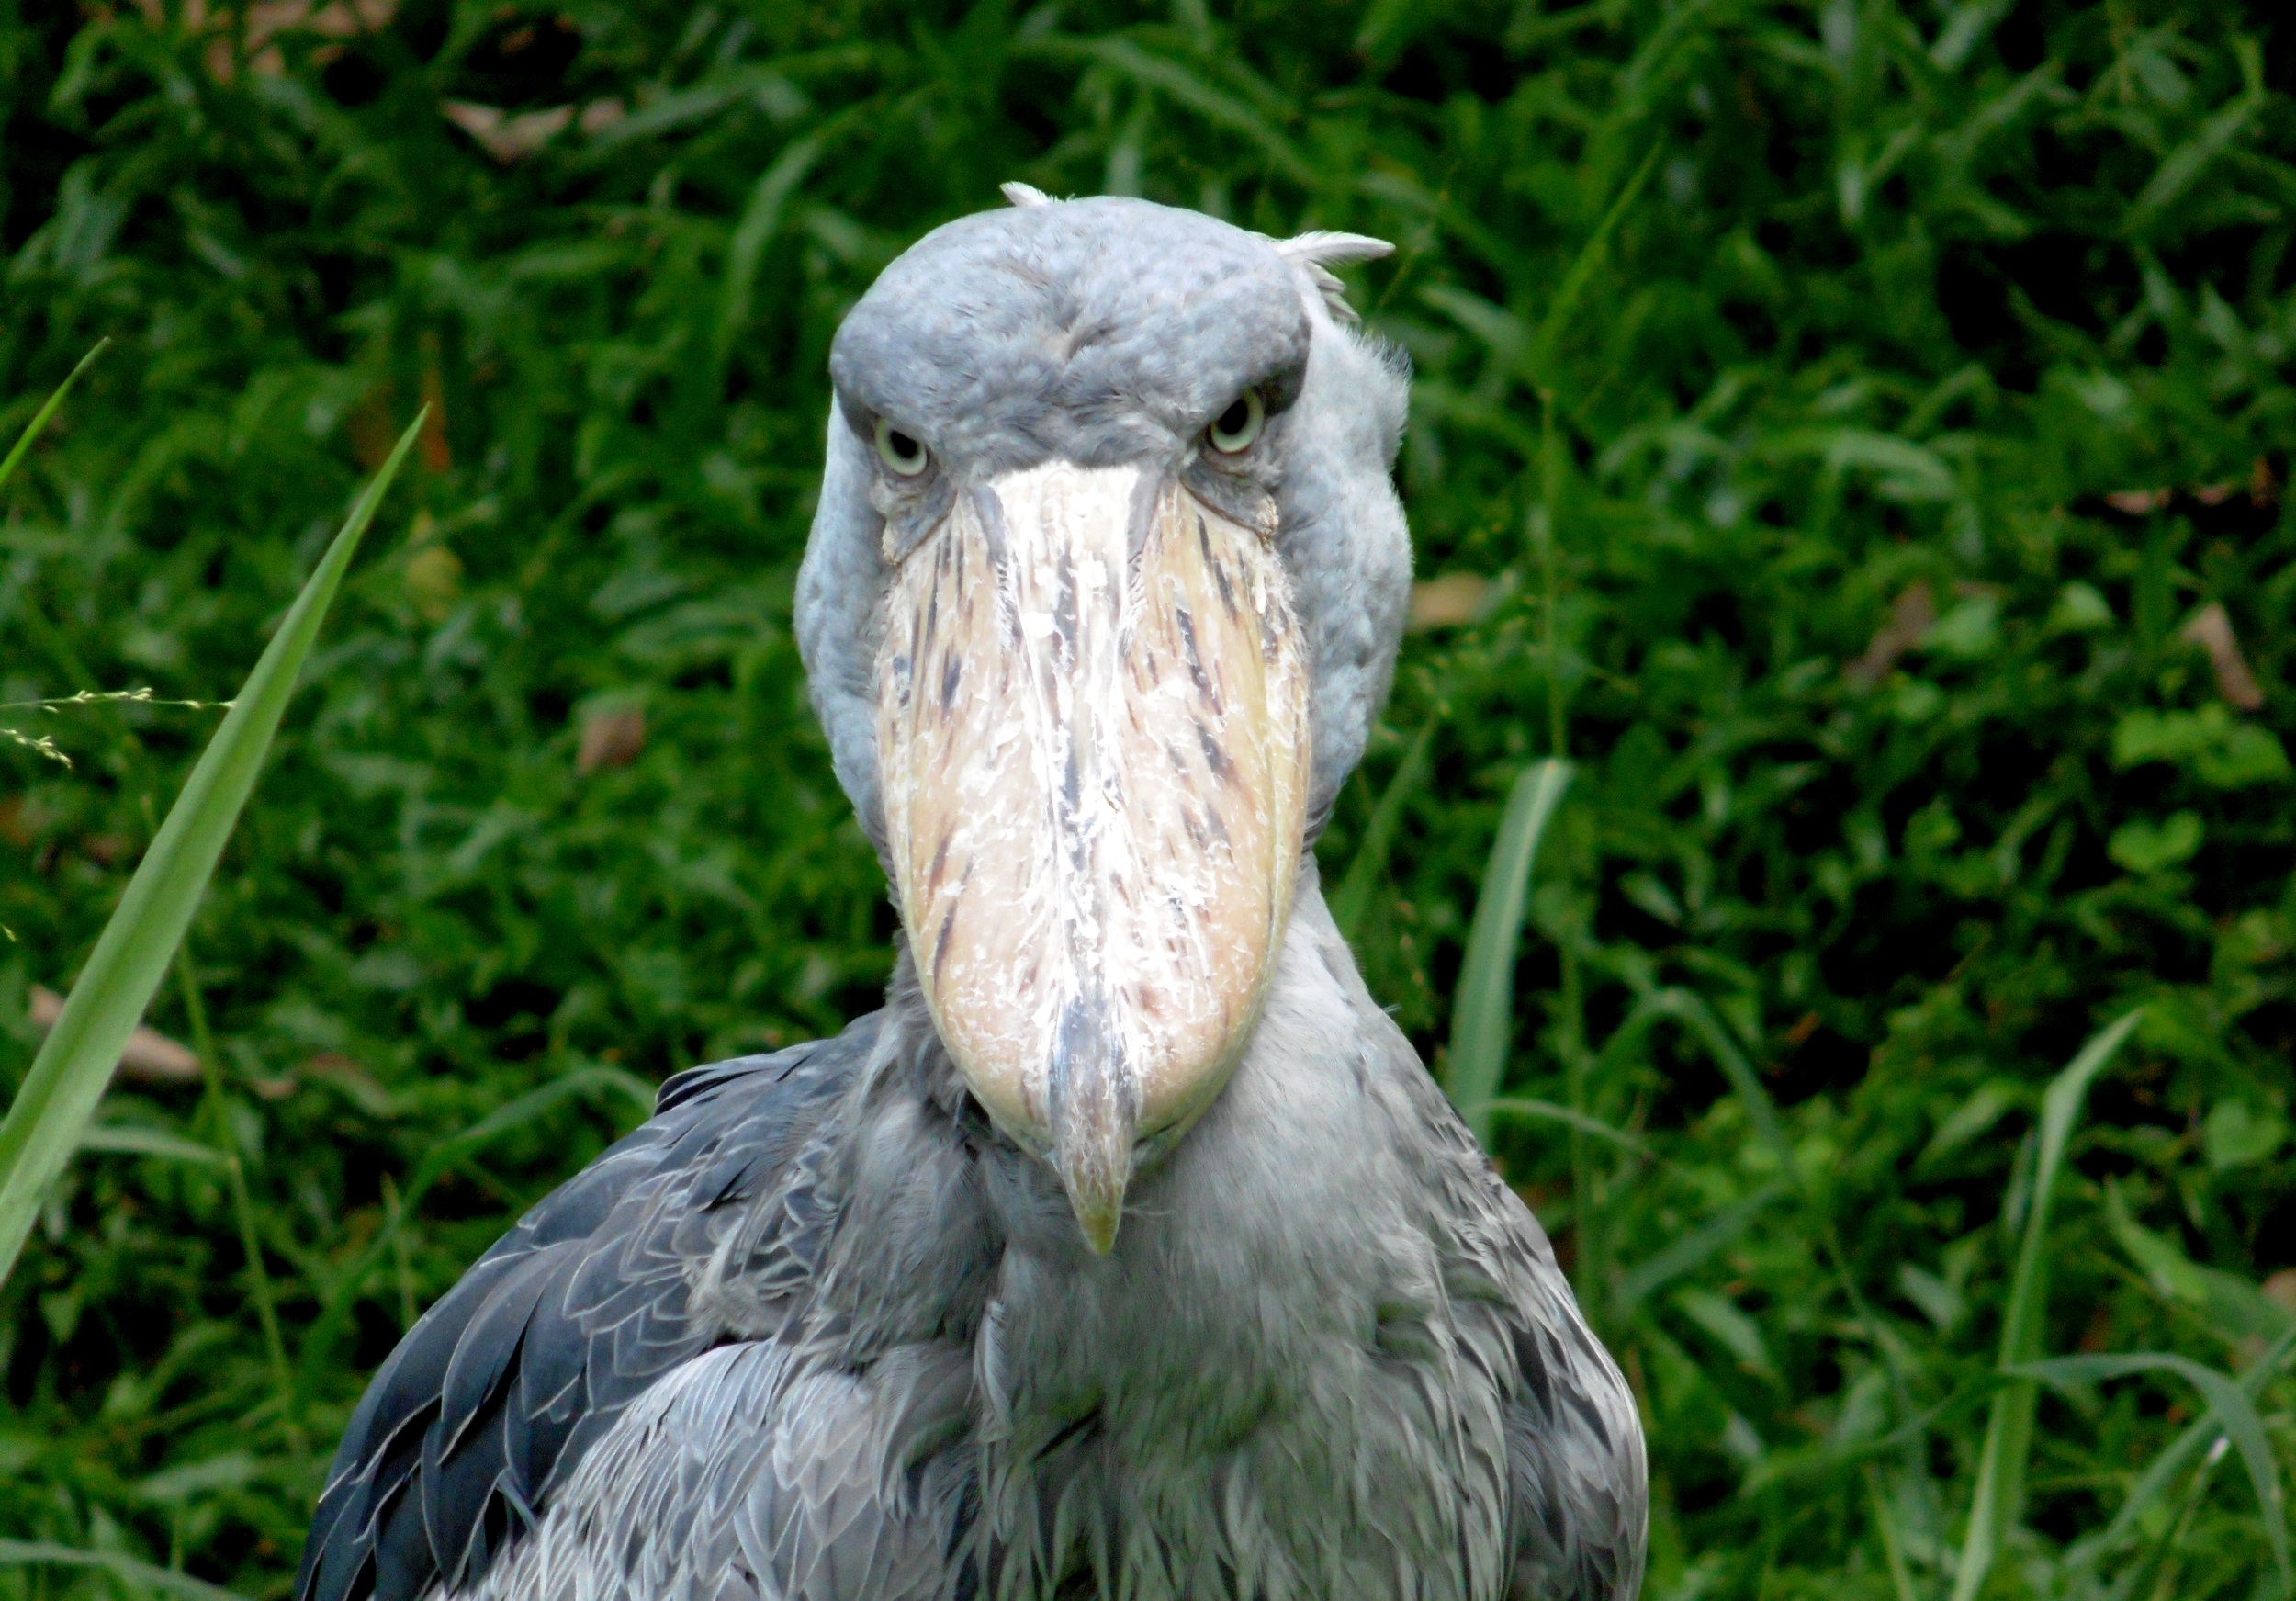
nature, grass, bird, seabird, wildlife, zoo, green, beak, fauna, vertebrate